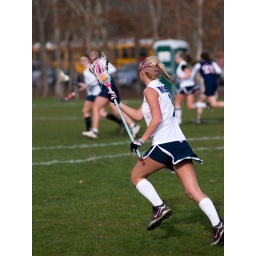
The varsity girls lacrosse team at Ross School played a home match against Smithtown West on April 23.